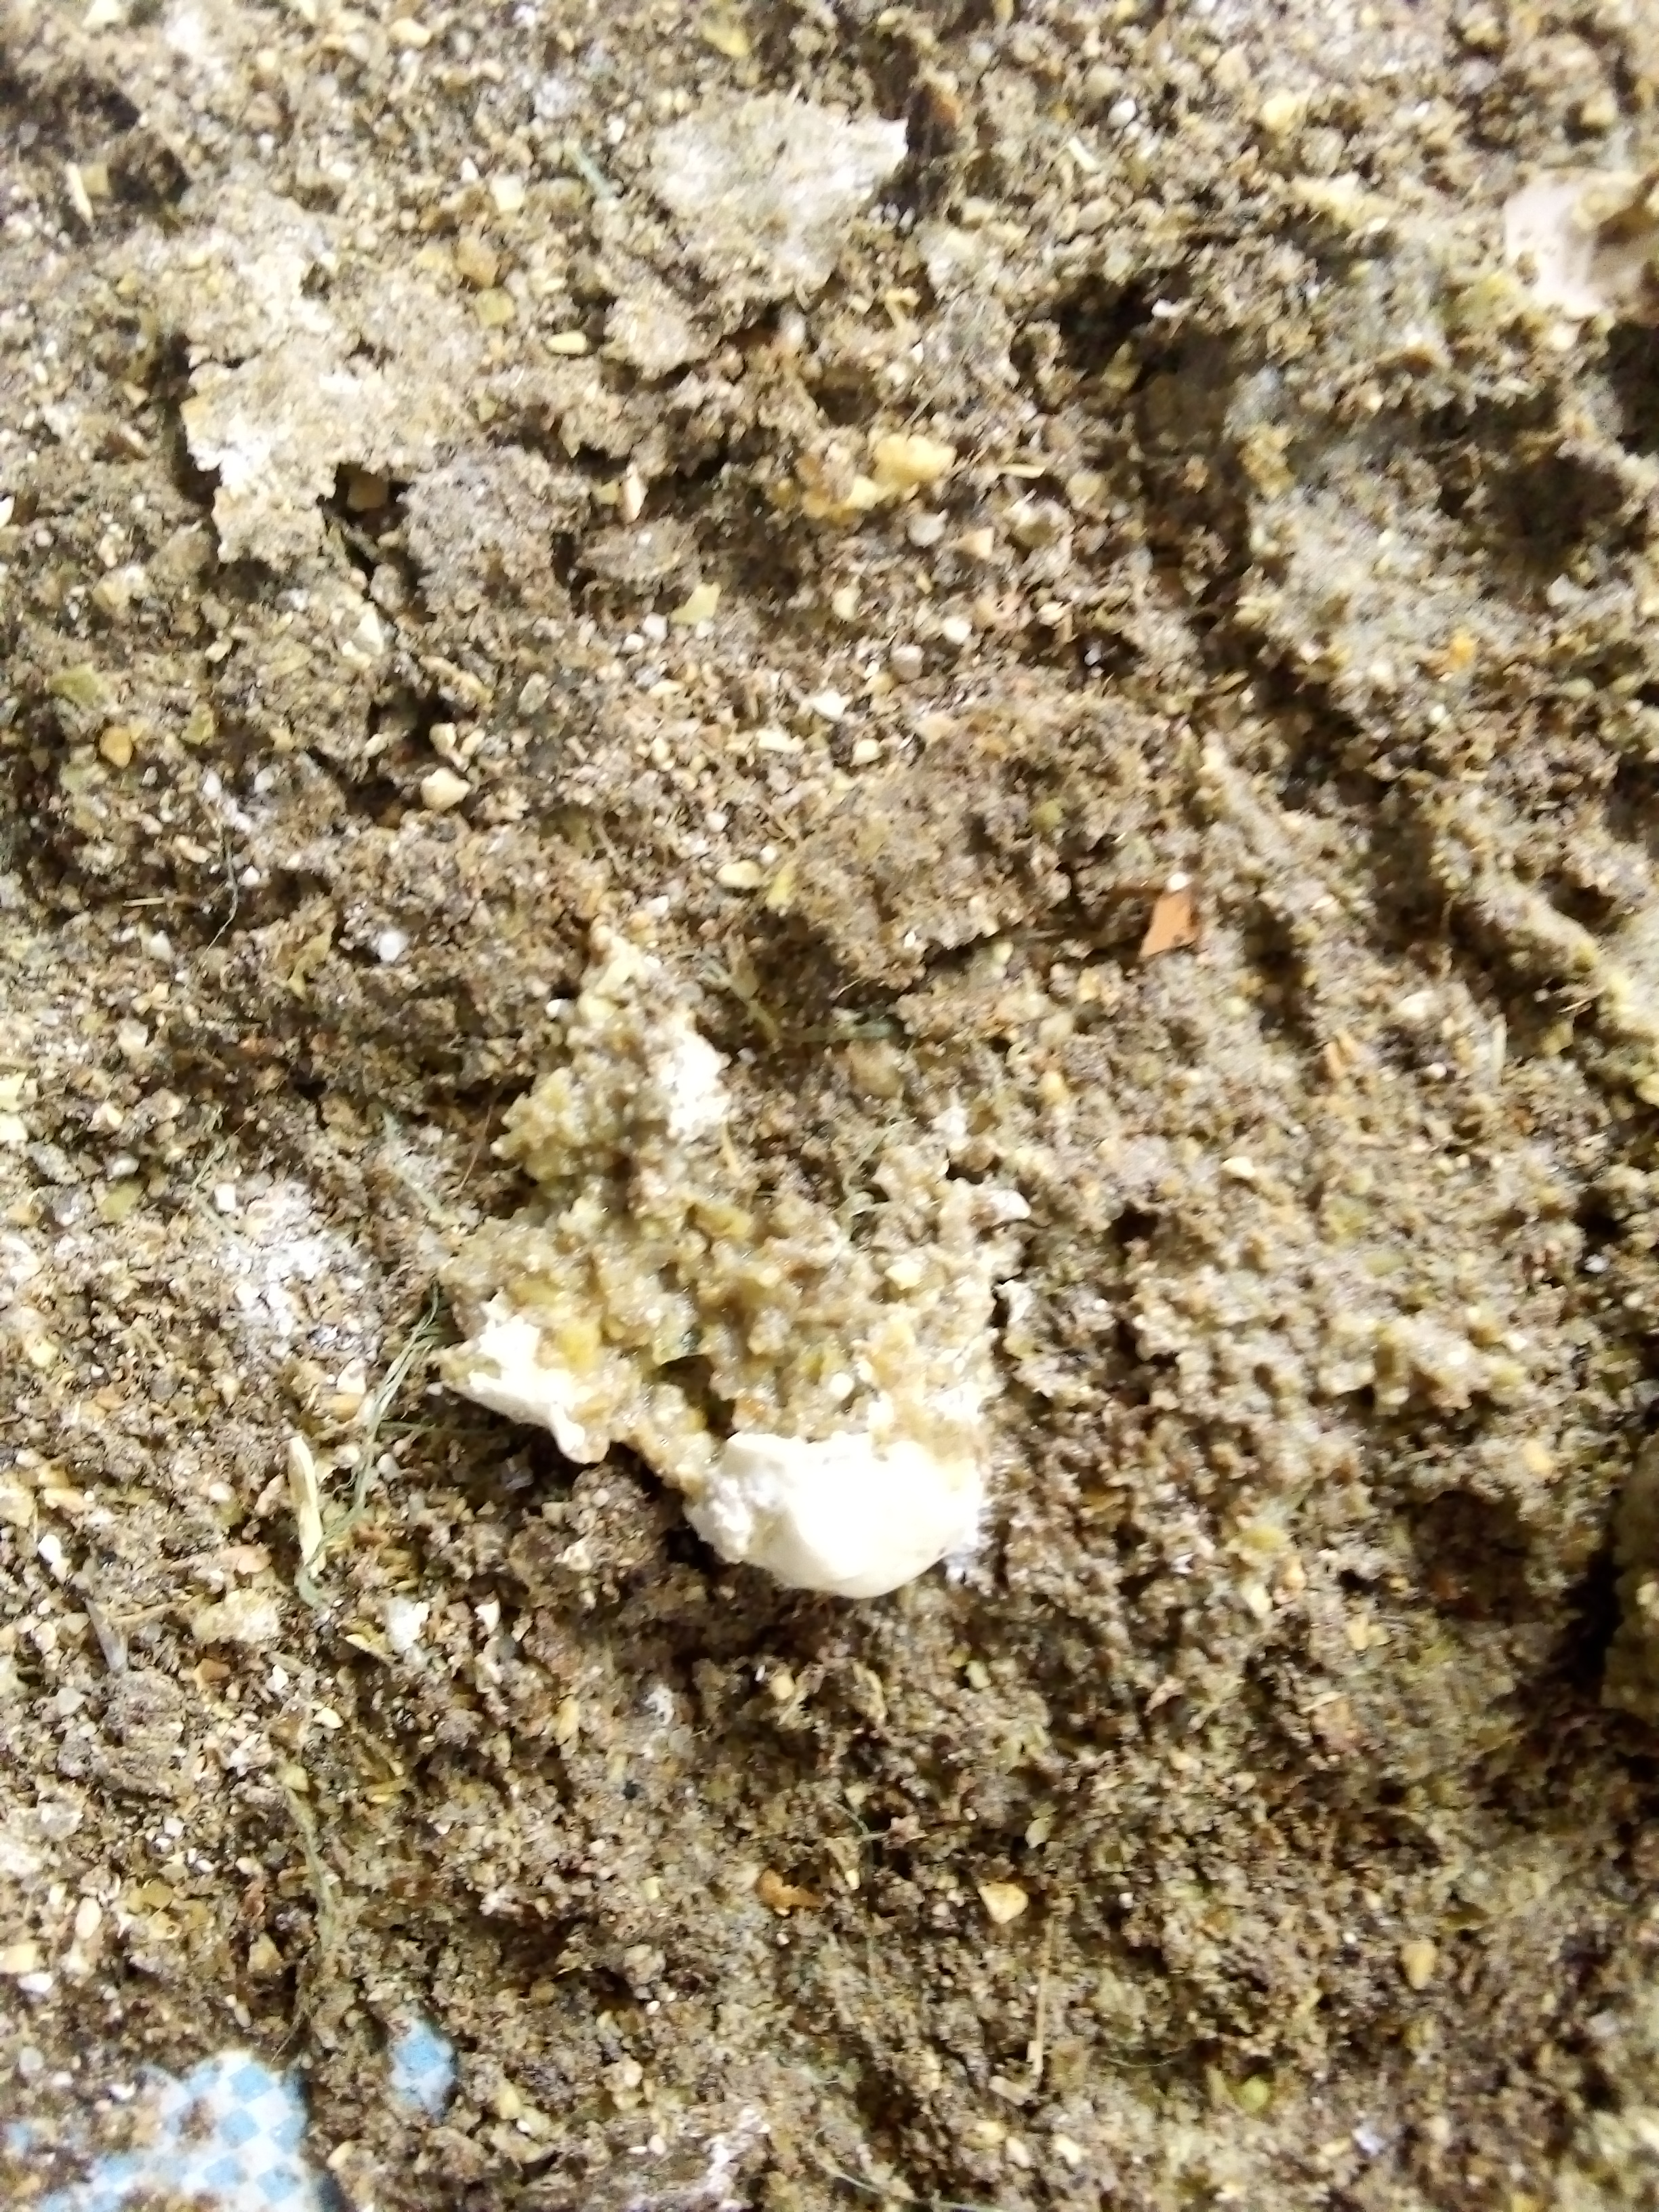
PCR-confirmed diagnosis: Salmonella